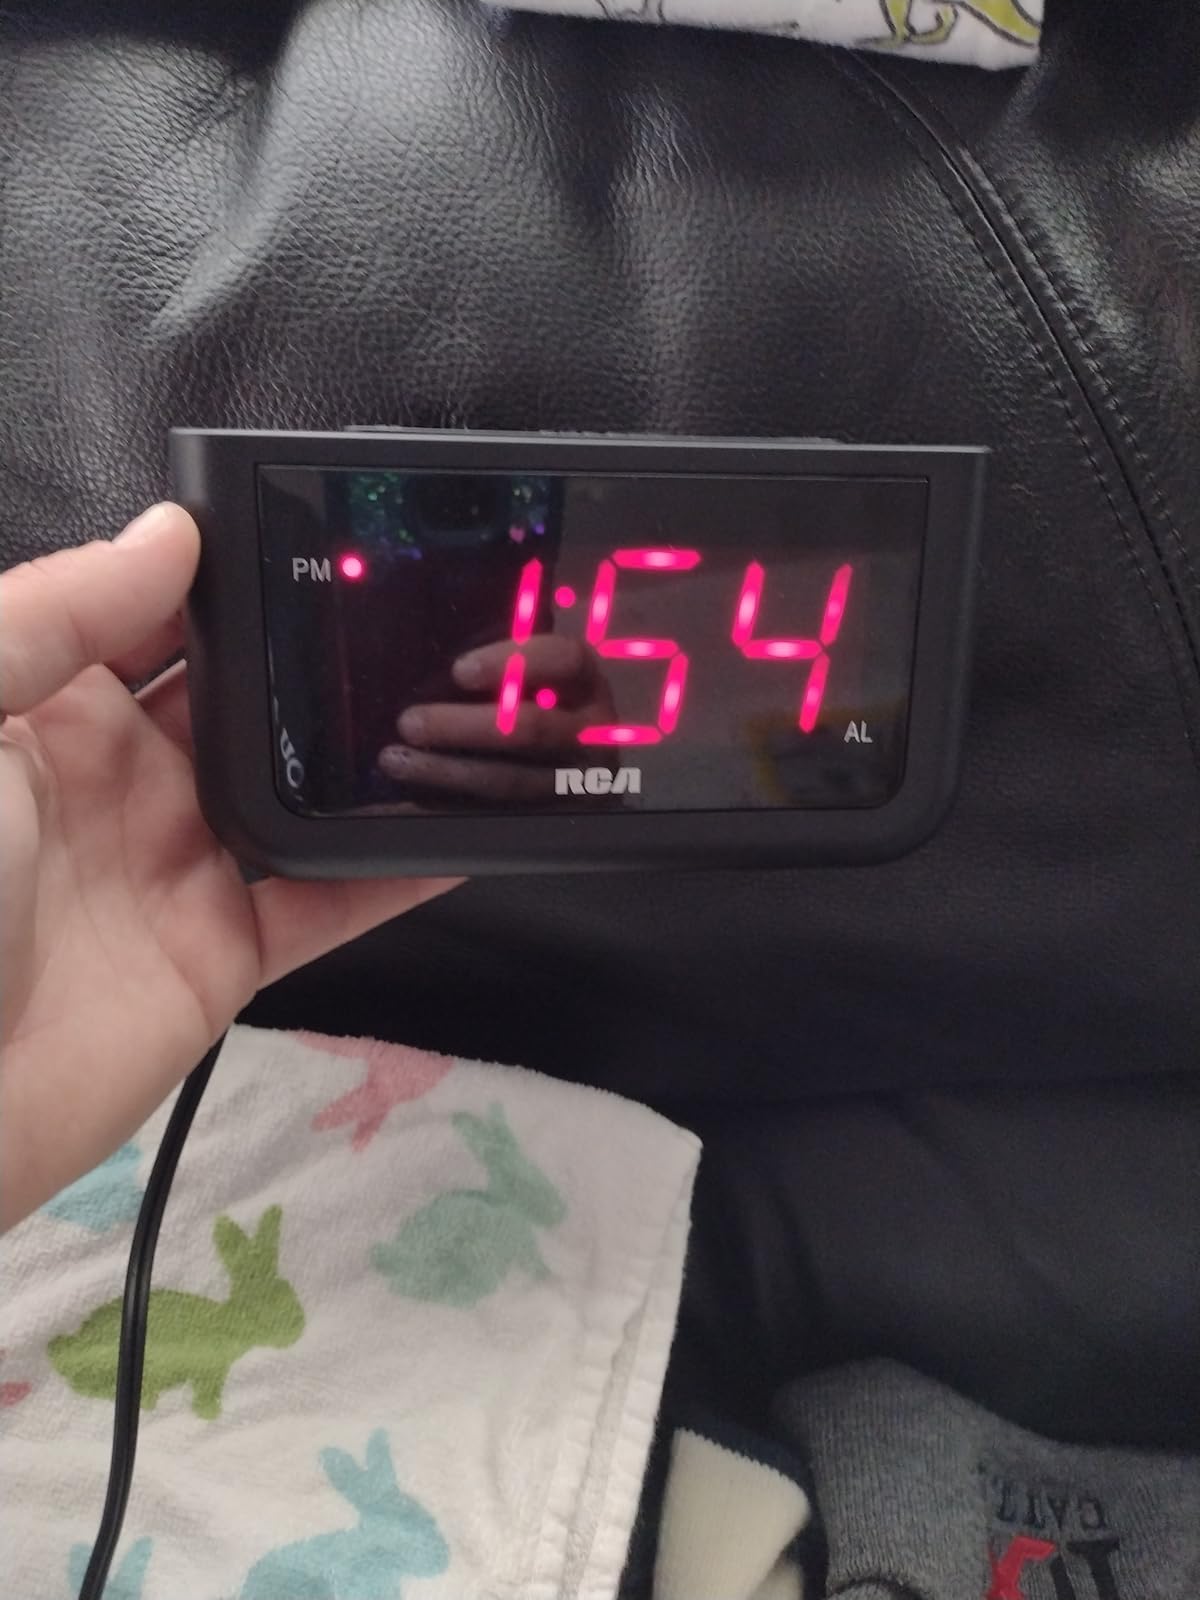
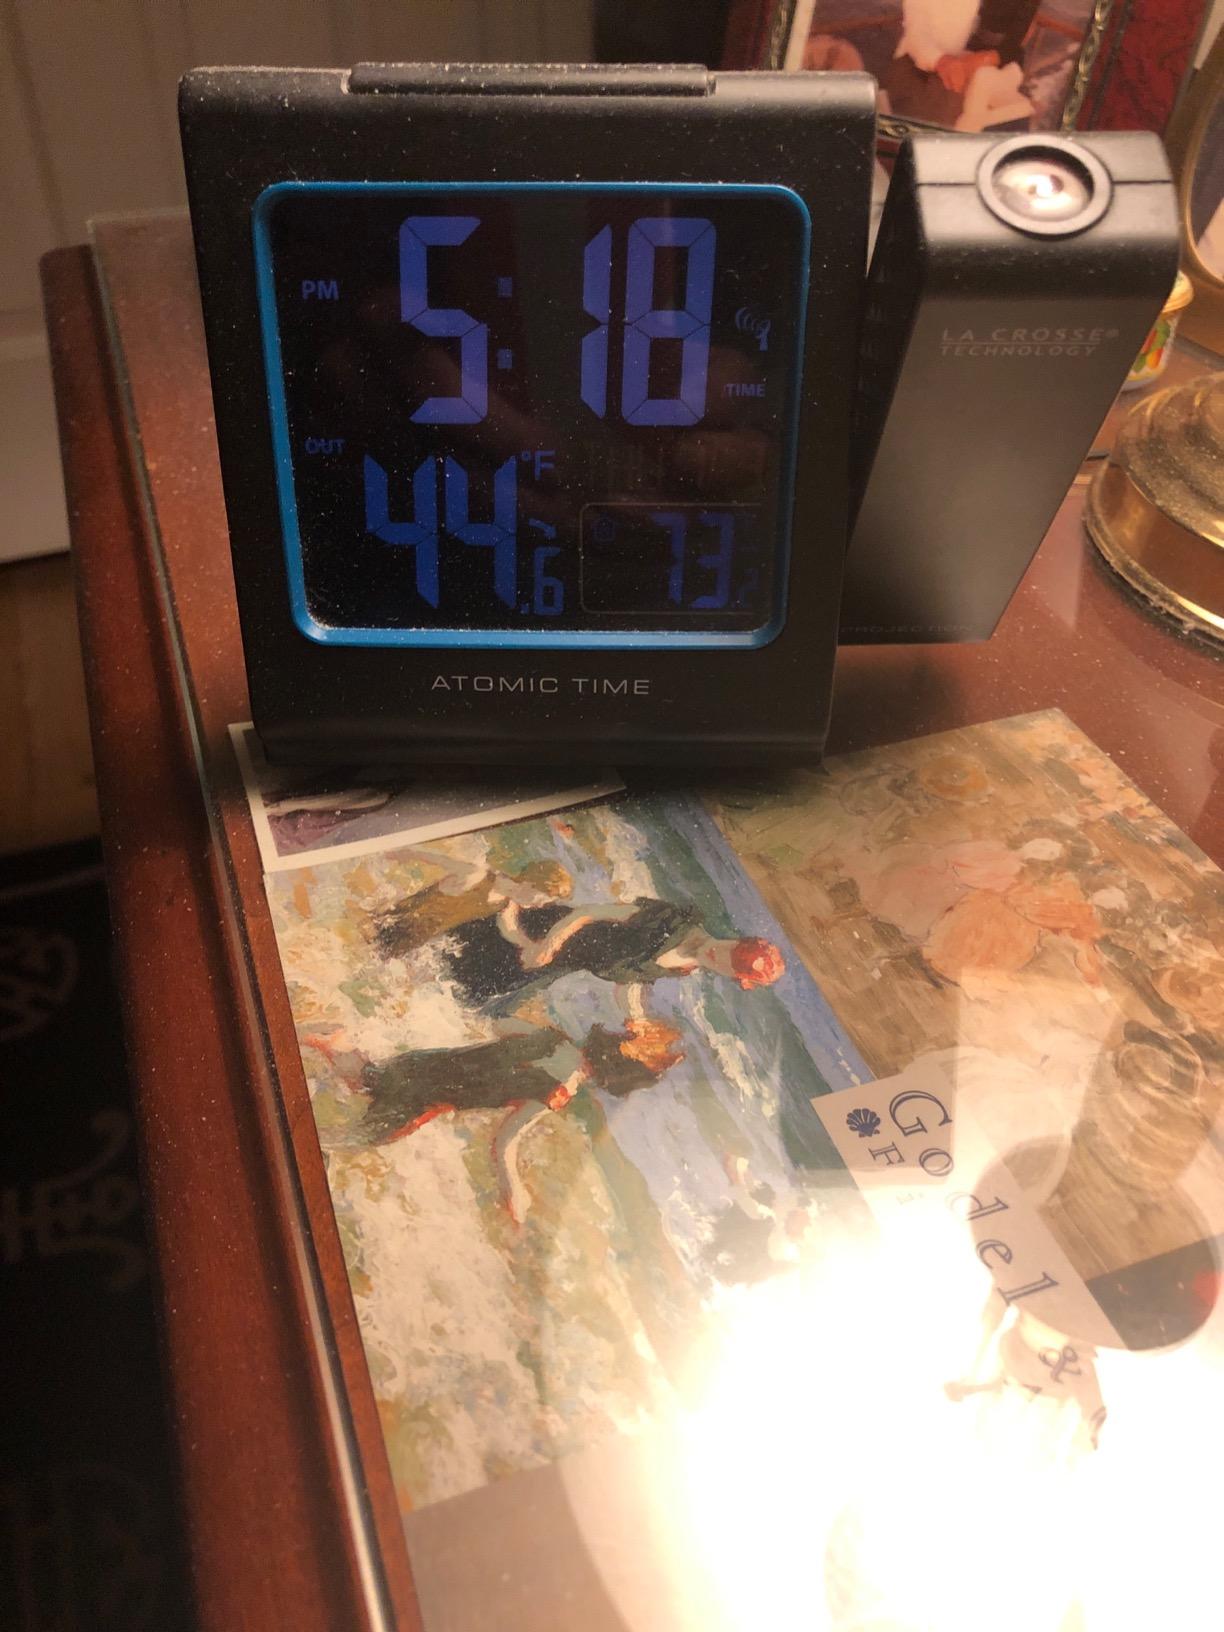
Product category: clock
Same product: no